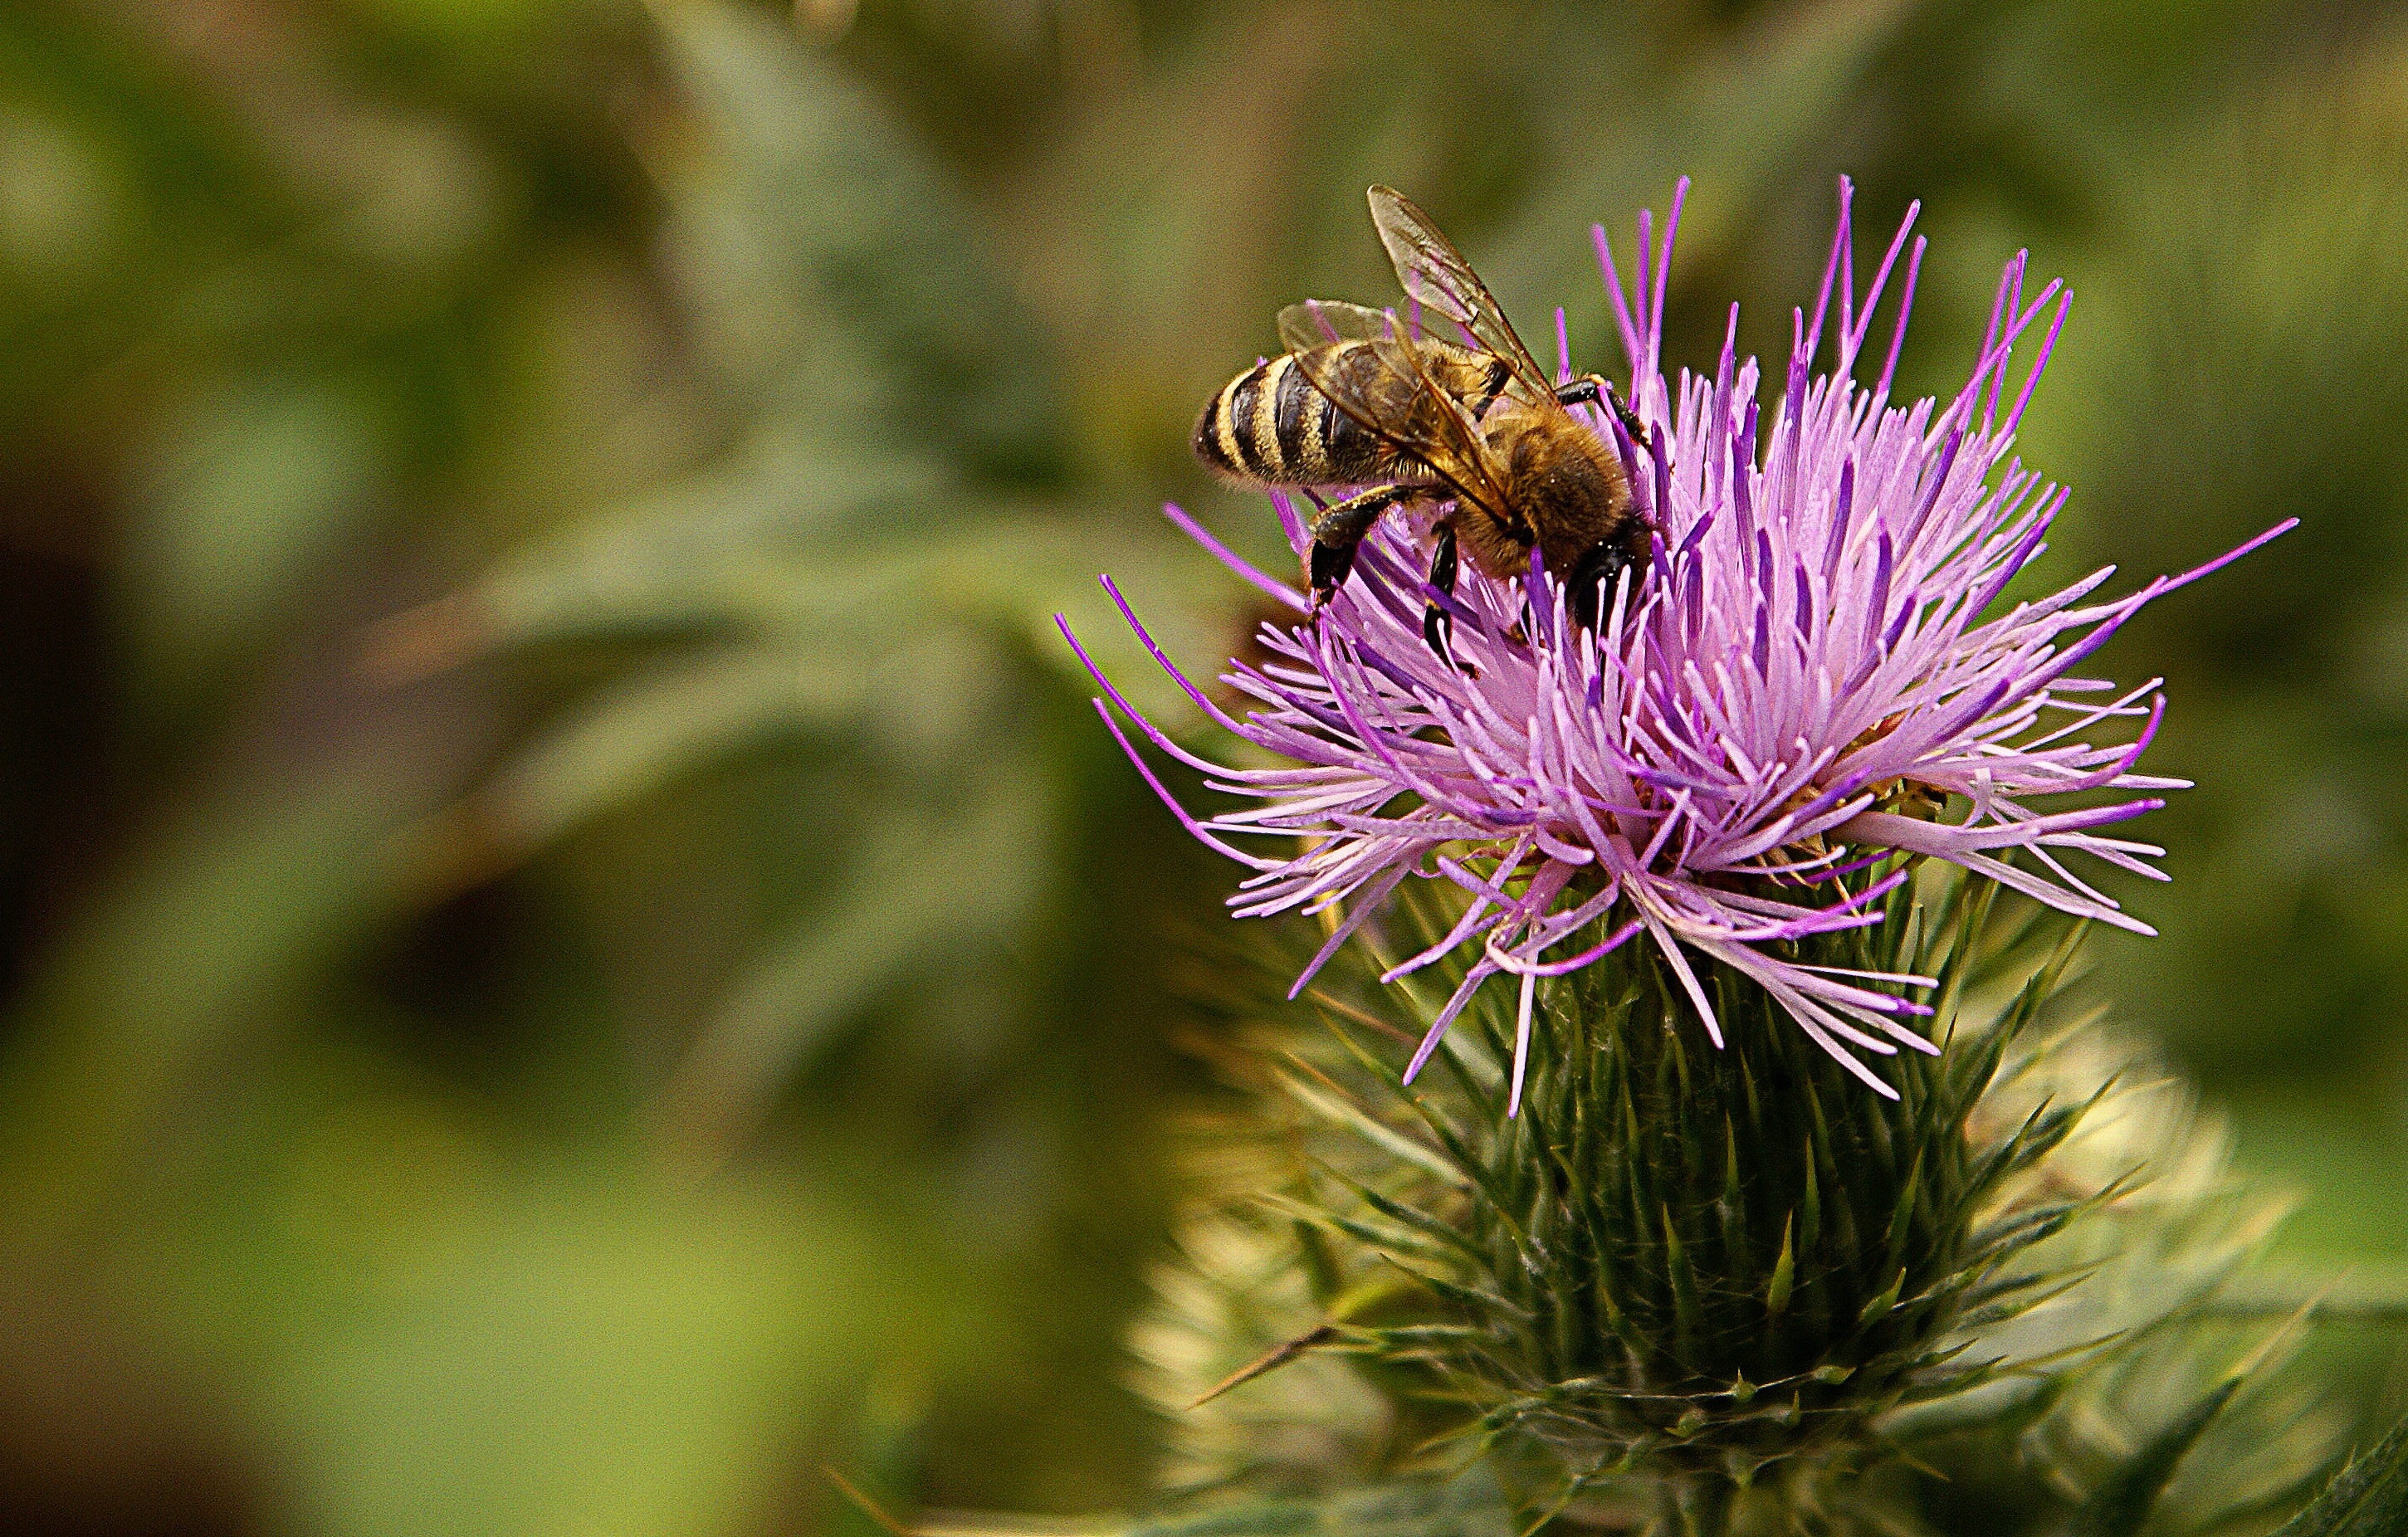
work, nature, plant, flower, summer, green, insect, autumn, brown, botany, colorful, flora, fauna, invertebrate, wildflower, flower field, close up, vegetation, violet, bee, thistle, insects, flowering, nectar, macro photography, flowering plant, honey bee, daisy family, land plant, membrane winged insect, collection of nectar, cirsium lanceolatum, the name thistle